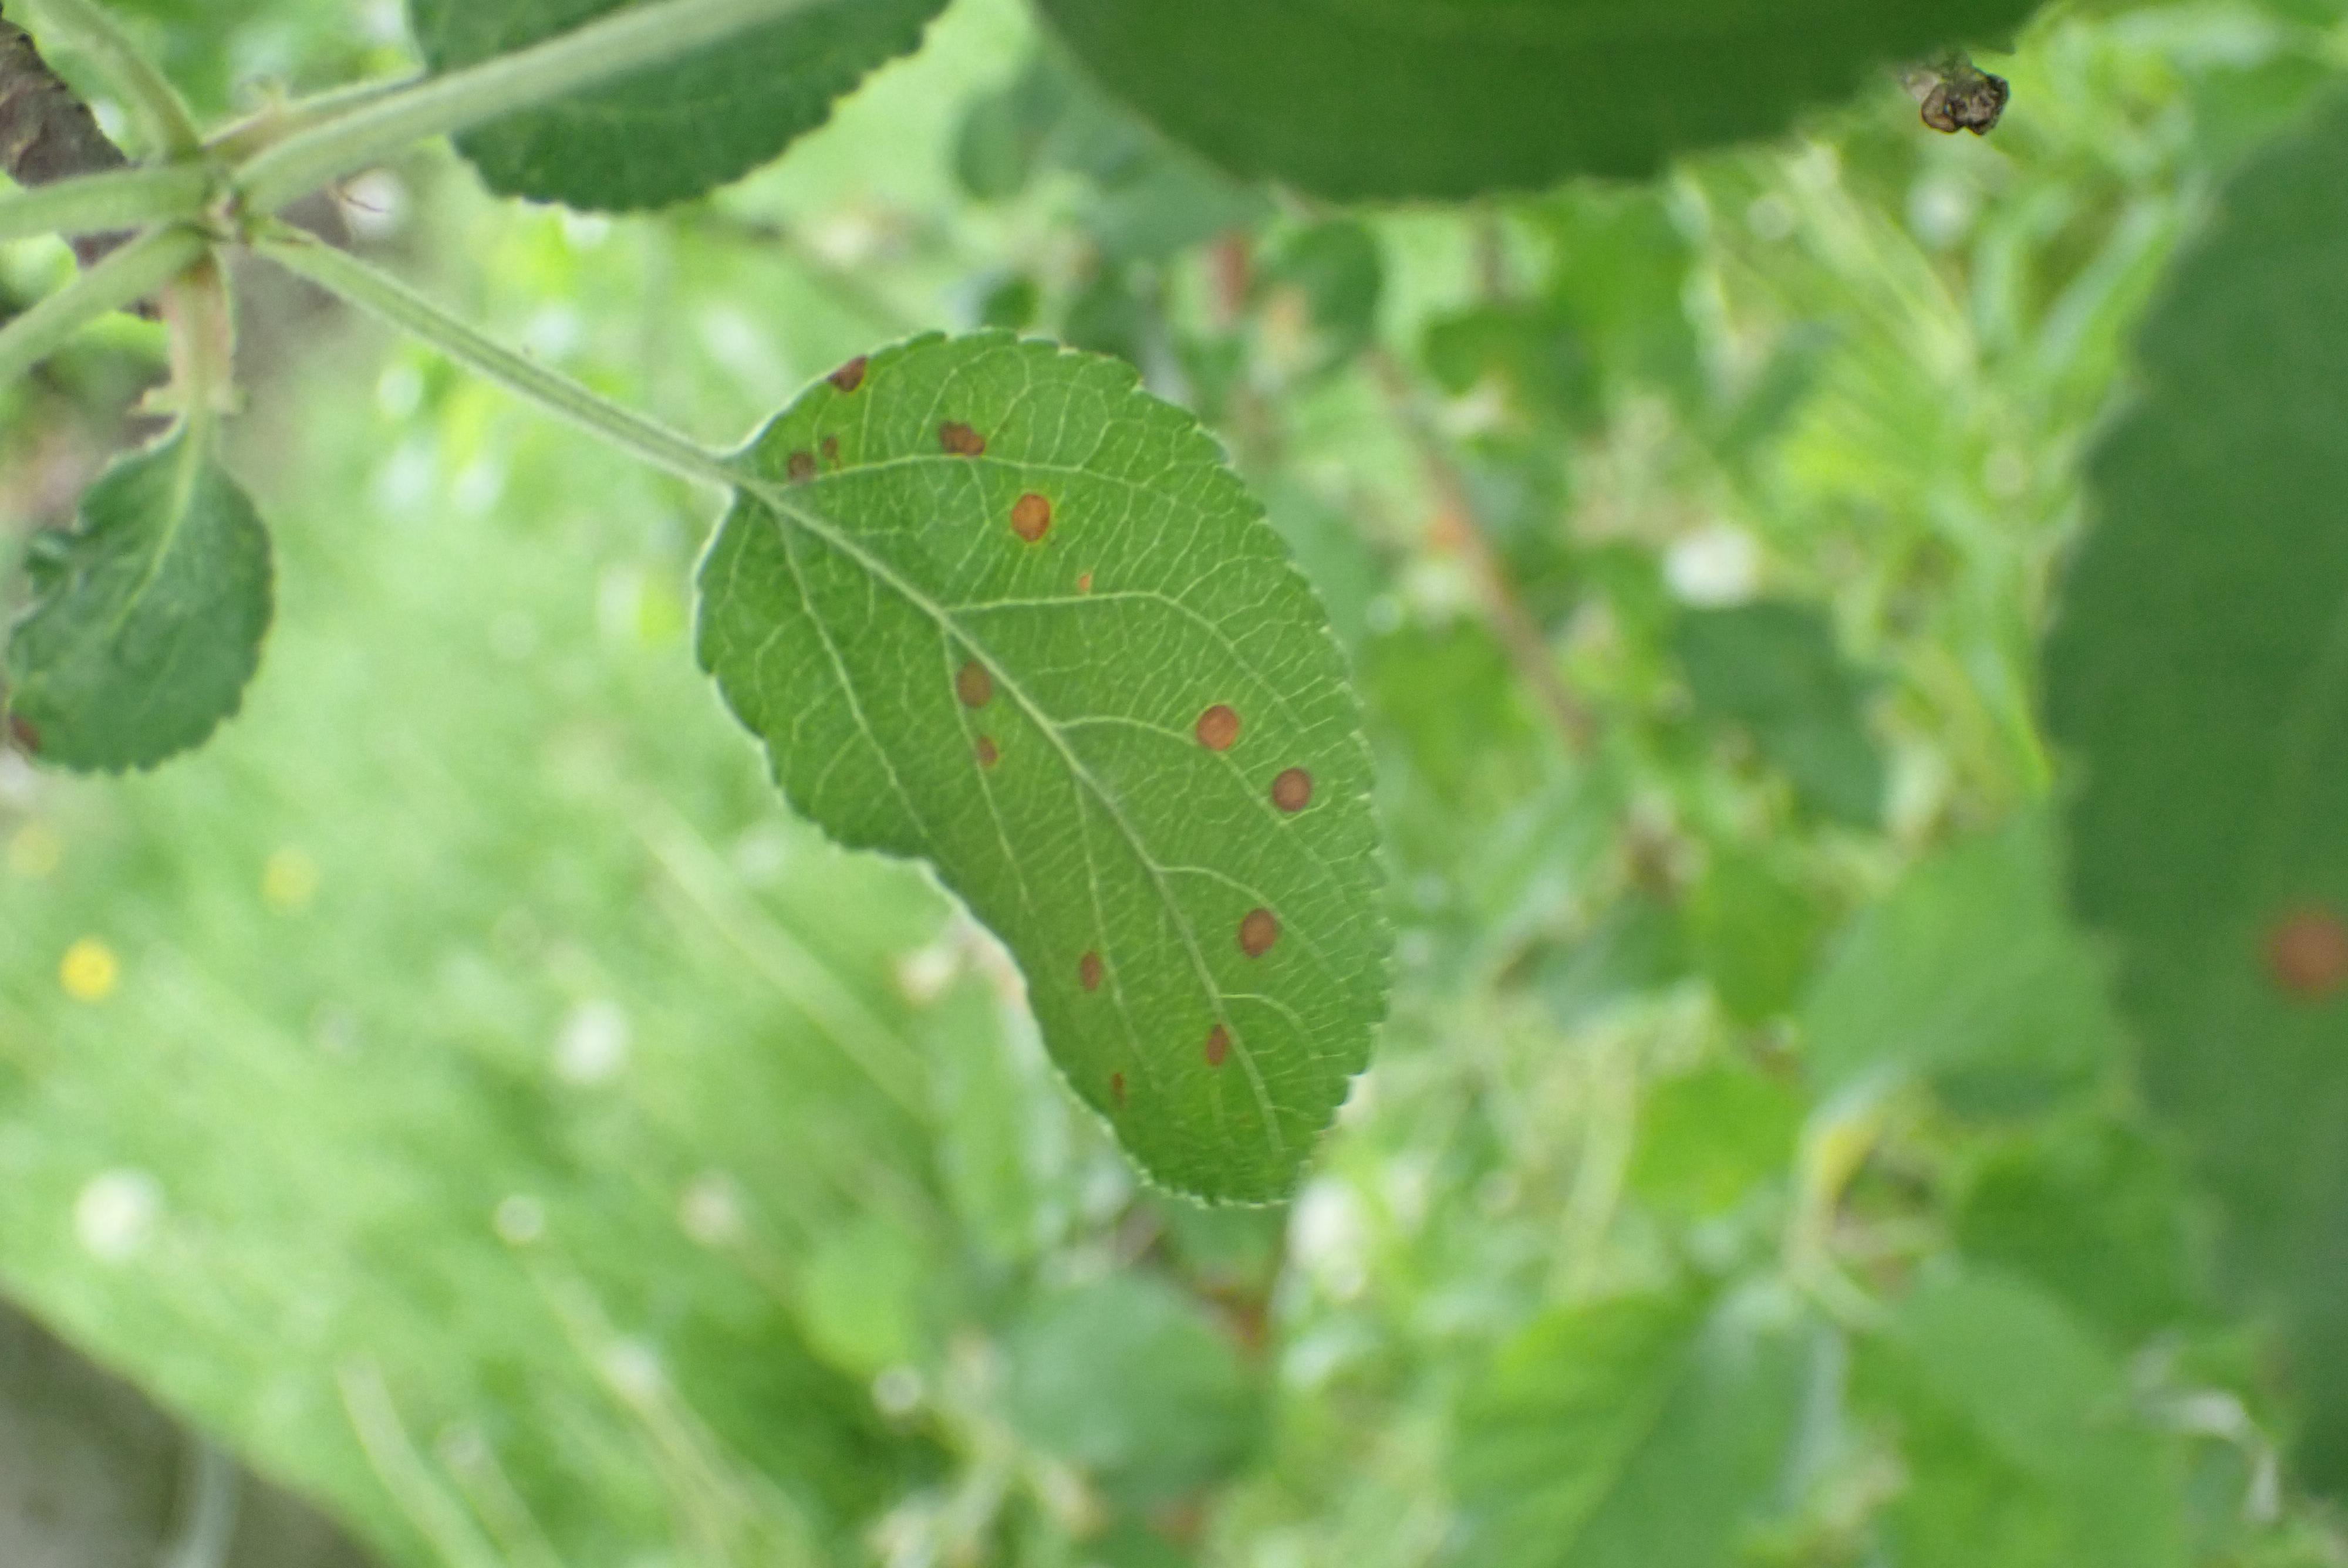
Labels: frog_eye_leaf_spot